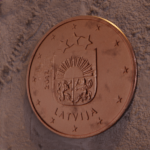
Coin value: 1cent
Country: lv
Edition: standard